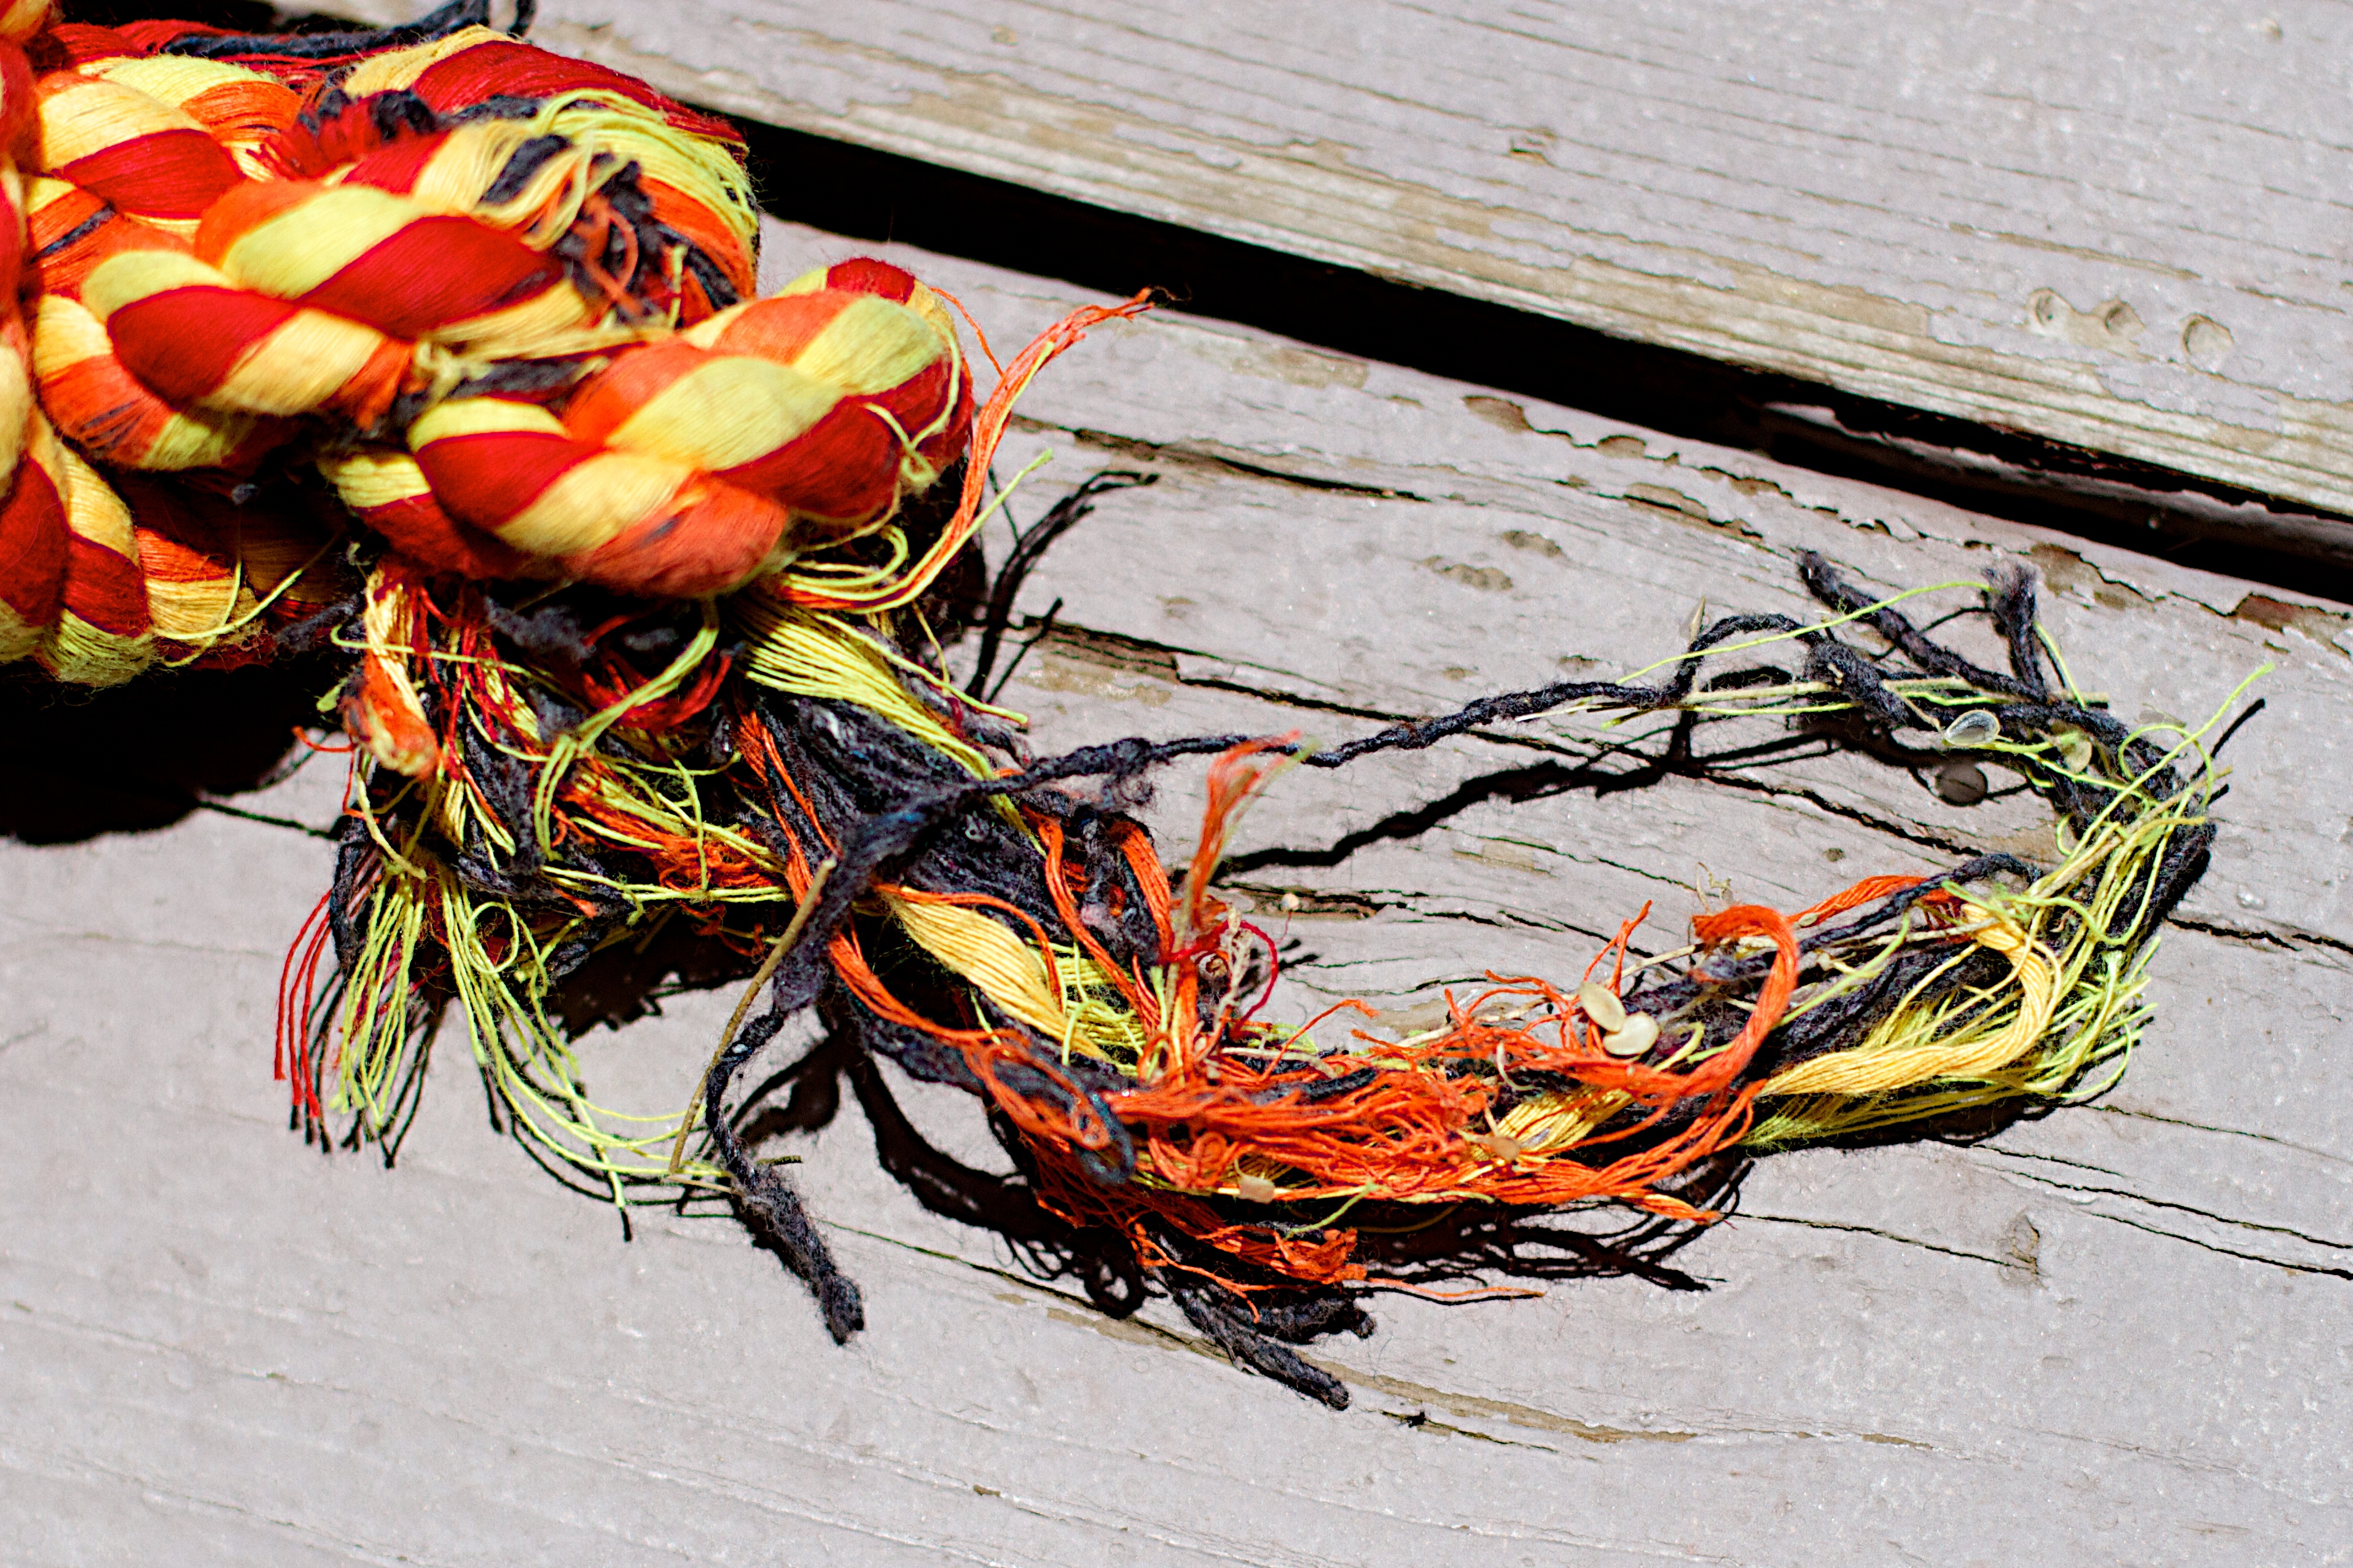
rope, leaf, flower, food, color, art, fray, frayed